Avner Yashar

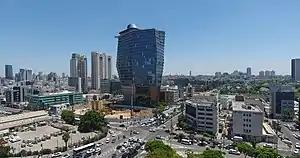
ToHa (Tozeret Ha Aretz) Tower, Tel Aviv, July 2019

In 2018, Avner's firm won two first prize awards at an excellence Competition of the Israeli Construction and Infrastructure Industry. Tel Aviv's "Bezalel Market" project won the "Luxury Residential Complex" category, and Herzliya's "Vitania House - Fedco" project won the "Best Office Building" category.